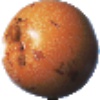
Label: granadilla